Dowding system

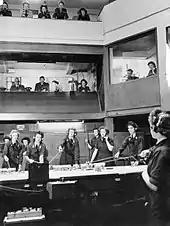
One of the best-developed control rooms was for No. 10 Group, located at RAF Box in Wiltshire.

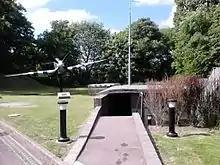
Group 11's operations room was completely underground; its entrance is now watched over by a Spitfire gate guard, seen at the left

Chain Home offered an enormous improvement in early detection times compared to older systems of visual or acoustic location. It was not uncommon for CH stations on the southeast coast of Kent to detect enemy raids as they were still forming up over their airfields in France. Additionally, this information was available day or night, in any weather. However, to provide maximum warning time, the CH stations had to be placed as close to the shore as possible. As they could only locate objects in front of them, this meant that CH provided no service over land. This required two additional locating services.